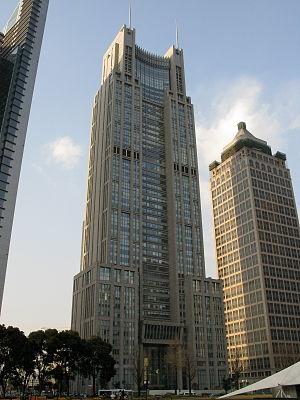
Les plus hauts immeubles de Shanghai en 2018 :
La Bank of Shanghai Headquarters est un gratte-ciel haut de 230 mètres de hauteur construit à Shanghai de 2002 à 2005. Avec les deux antennes la hauteur totale de l'immeuble est de 252 mètres.